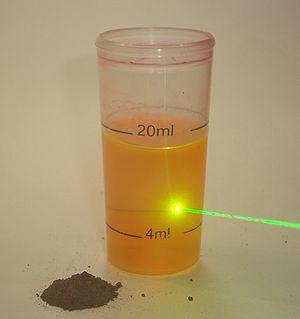
La rhodamine 6G est un composé organique colorant, une teinture. Elle est souvent utilisée comme colorant traceur dans l'eau pour déterminer les volumes, débits et directions d'écoulement et de transport. Les colorants rhodamines sont fluorescents et sont ainsi facilement et à peu de frais détectables par des instruments appelés fluoromètres. Les colorants rhodamines sont utilisés abondamment dans des applications de biotechnologie telles que la microscopie à fluorescence, la cytométrie en flux, la spectroscopie de corrélation de fluorescence, l'ELISA.